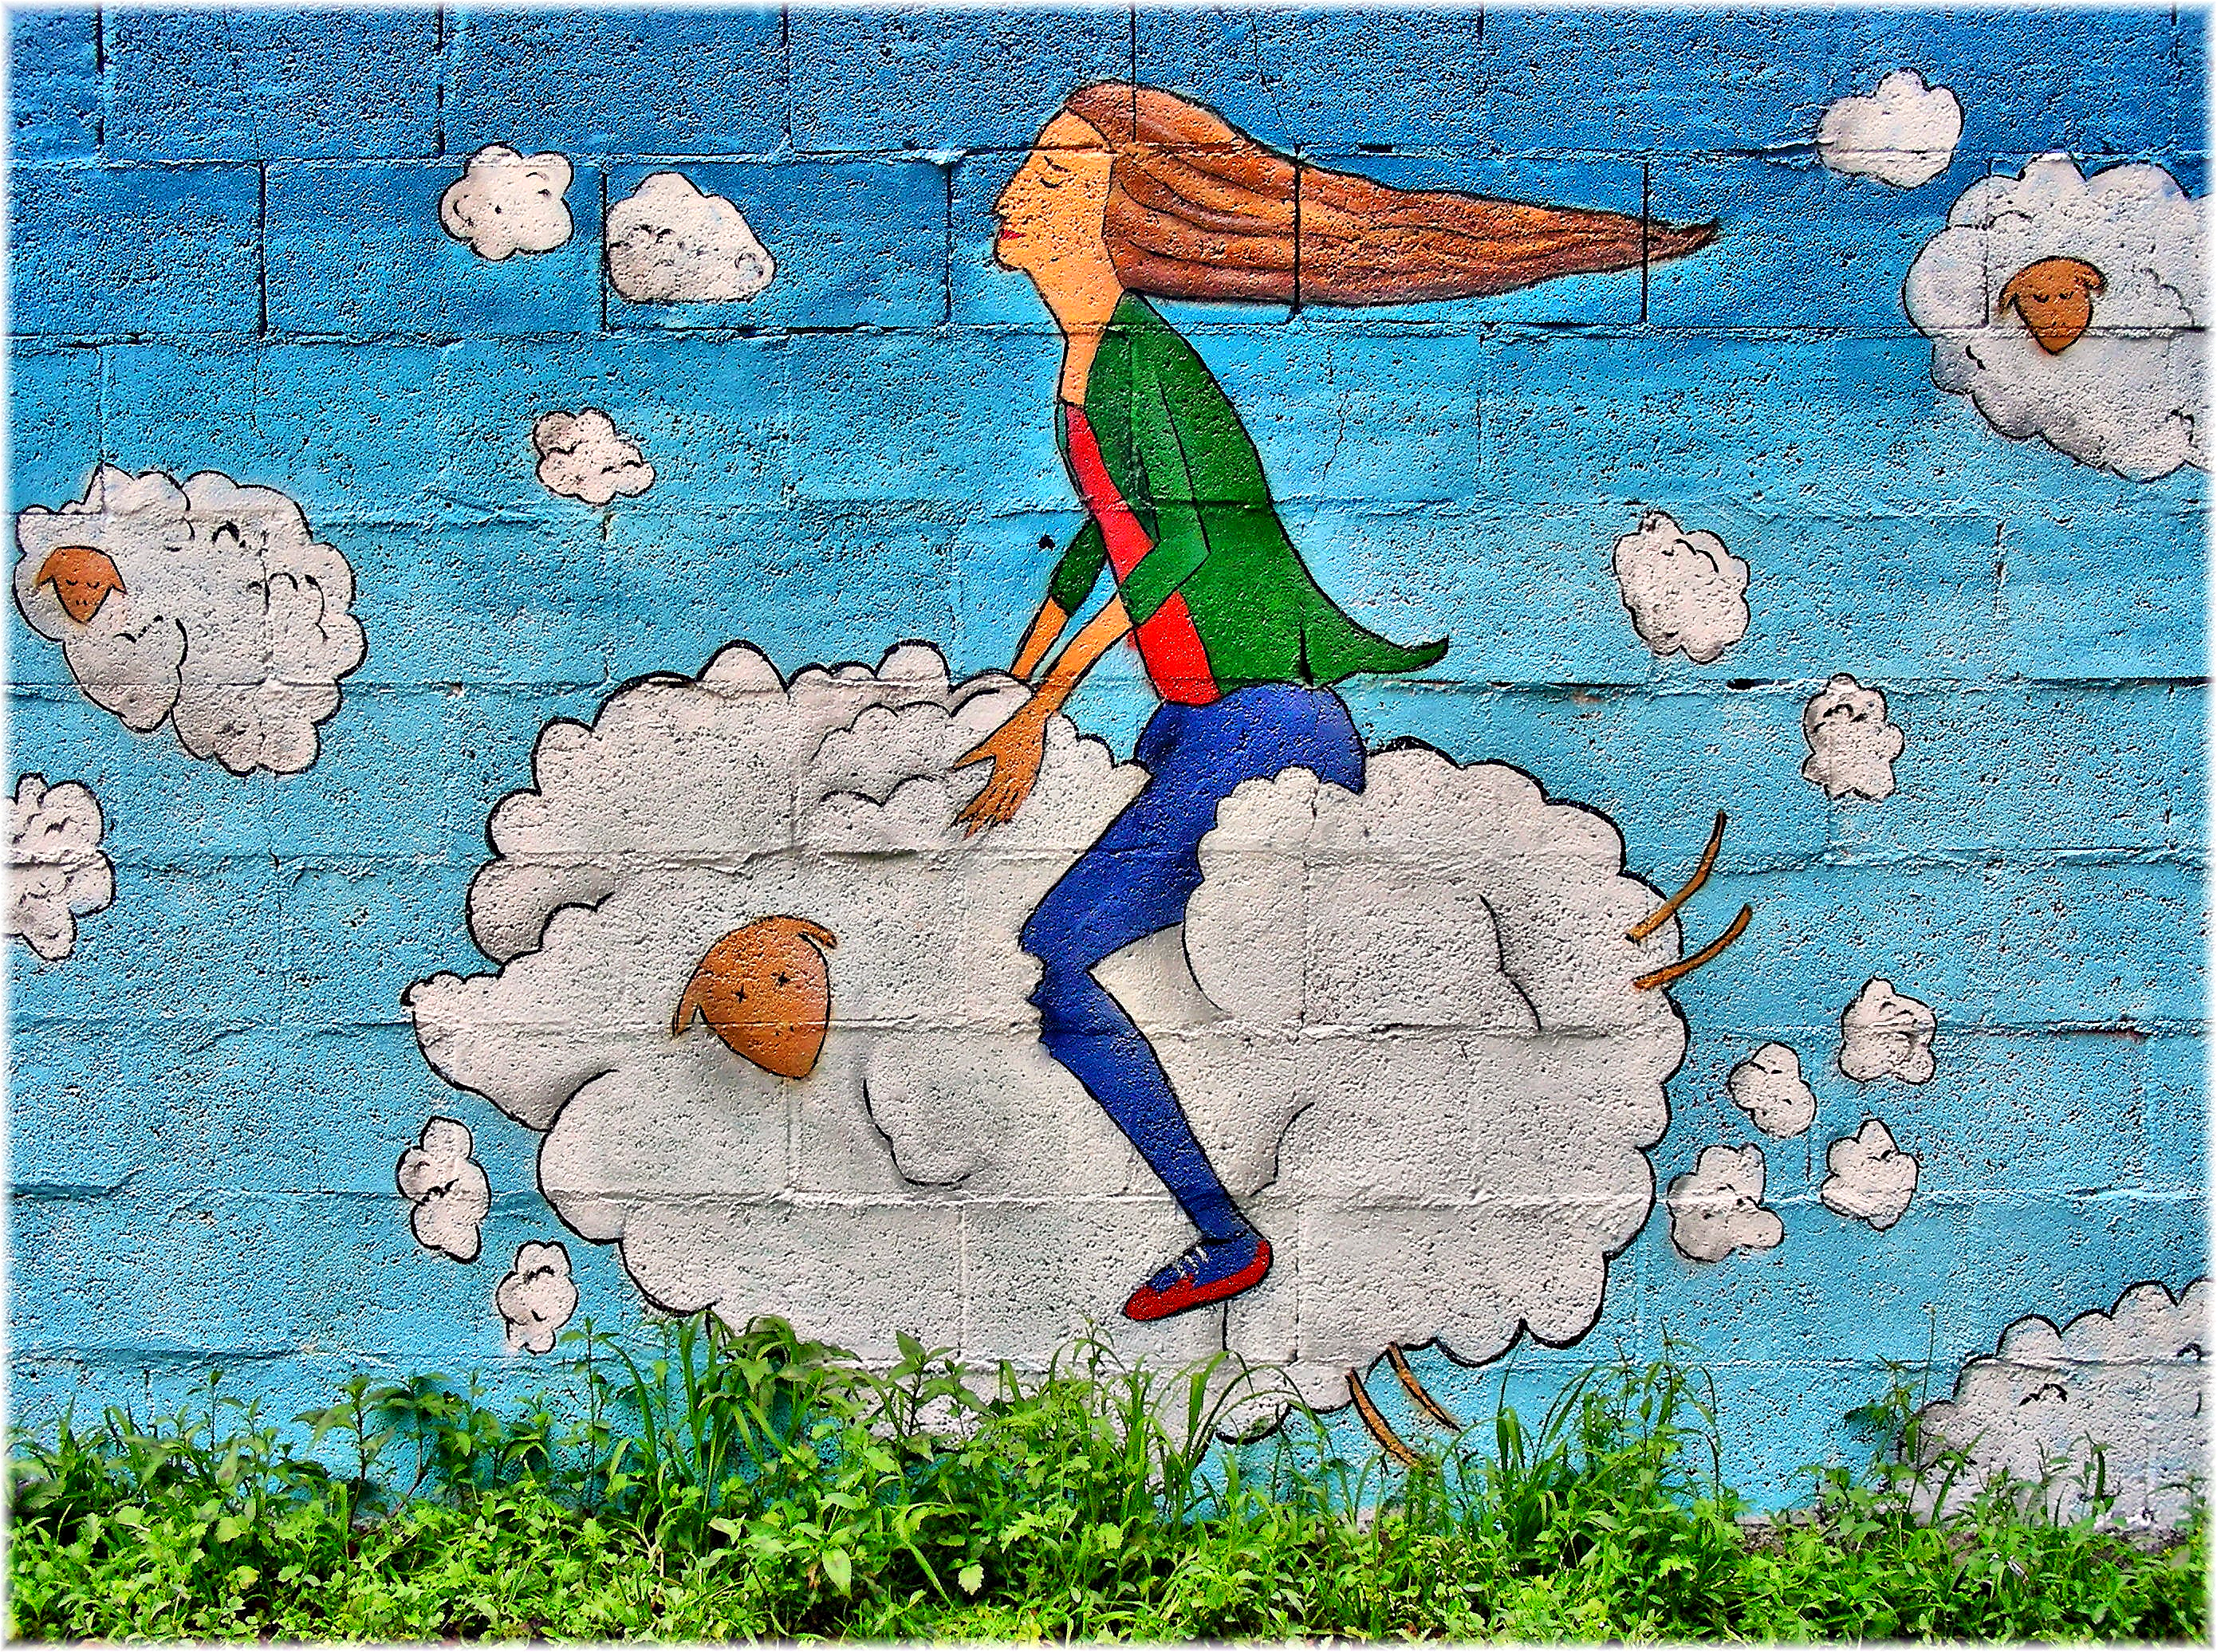
wall, europe, art, spain, espagne, illustration, mural, europa, arte, espanha, pintura, espana, murales, corunna, lacorogne, grafittis, lacoruna, acoru a, coru a, provinciacoru a